Macaulay Langstaff

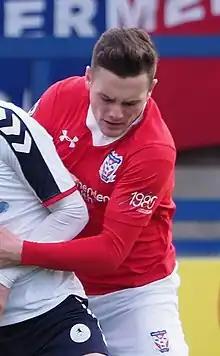
Langstaff playing for York City in 2018

Macaulay Kevin Langstaff (born 3 February 1997) is an English professional footballer who plays as a forward for club Millwall.